Melbourne

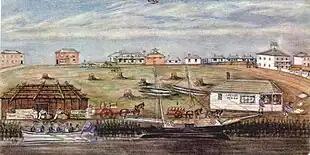
Melbourne in 1840

Between 1836 and 1842, Victorian Aboriginal groups were largely dispossessed of their land by British colonists. In 1840, the Superintendent of the Port Phillip District, Charles La Trobe issued a directive to banish Aborigines from the immediate vicinity of Melbourne. This was enforced later that same year by the mass-arrest and imprisonment of hundreds of Indigenous people during the Lettsom raid. However, Aboriginal people still managed to continue living near the settlement and by January 1844 there were said to be 675 residing in squalid camps around Melbourne. The British Colonial Office had appointed five Aboriginal Protectors for the Aboriginal people of Victoria, in 1839, but their work was nullified by a land policy that favoured squatters who took possession of Aboriginal lands. By 1845, fewer than 240 wealthy Europeans held all the pastoral licences then issued in Victoria and became a powerful political and economic force in Victoria for generations to come. Letters patent of Queen Victoria, issued on 25 June 1847, declared Melbourne a city. On 1 July 1851, the Port Phillip District separated from New South Wales to become the Colony of Victoria, with Melbourne as its capital.